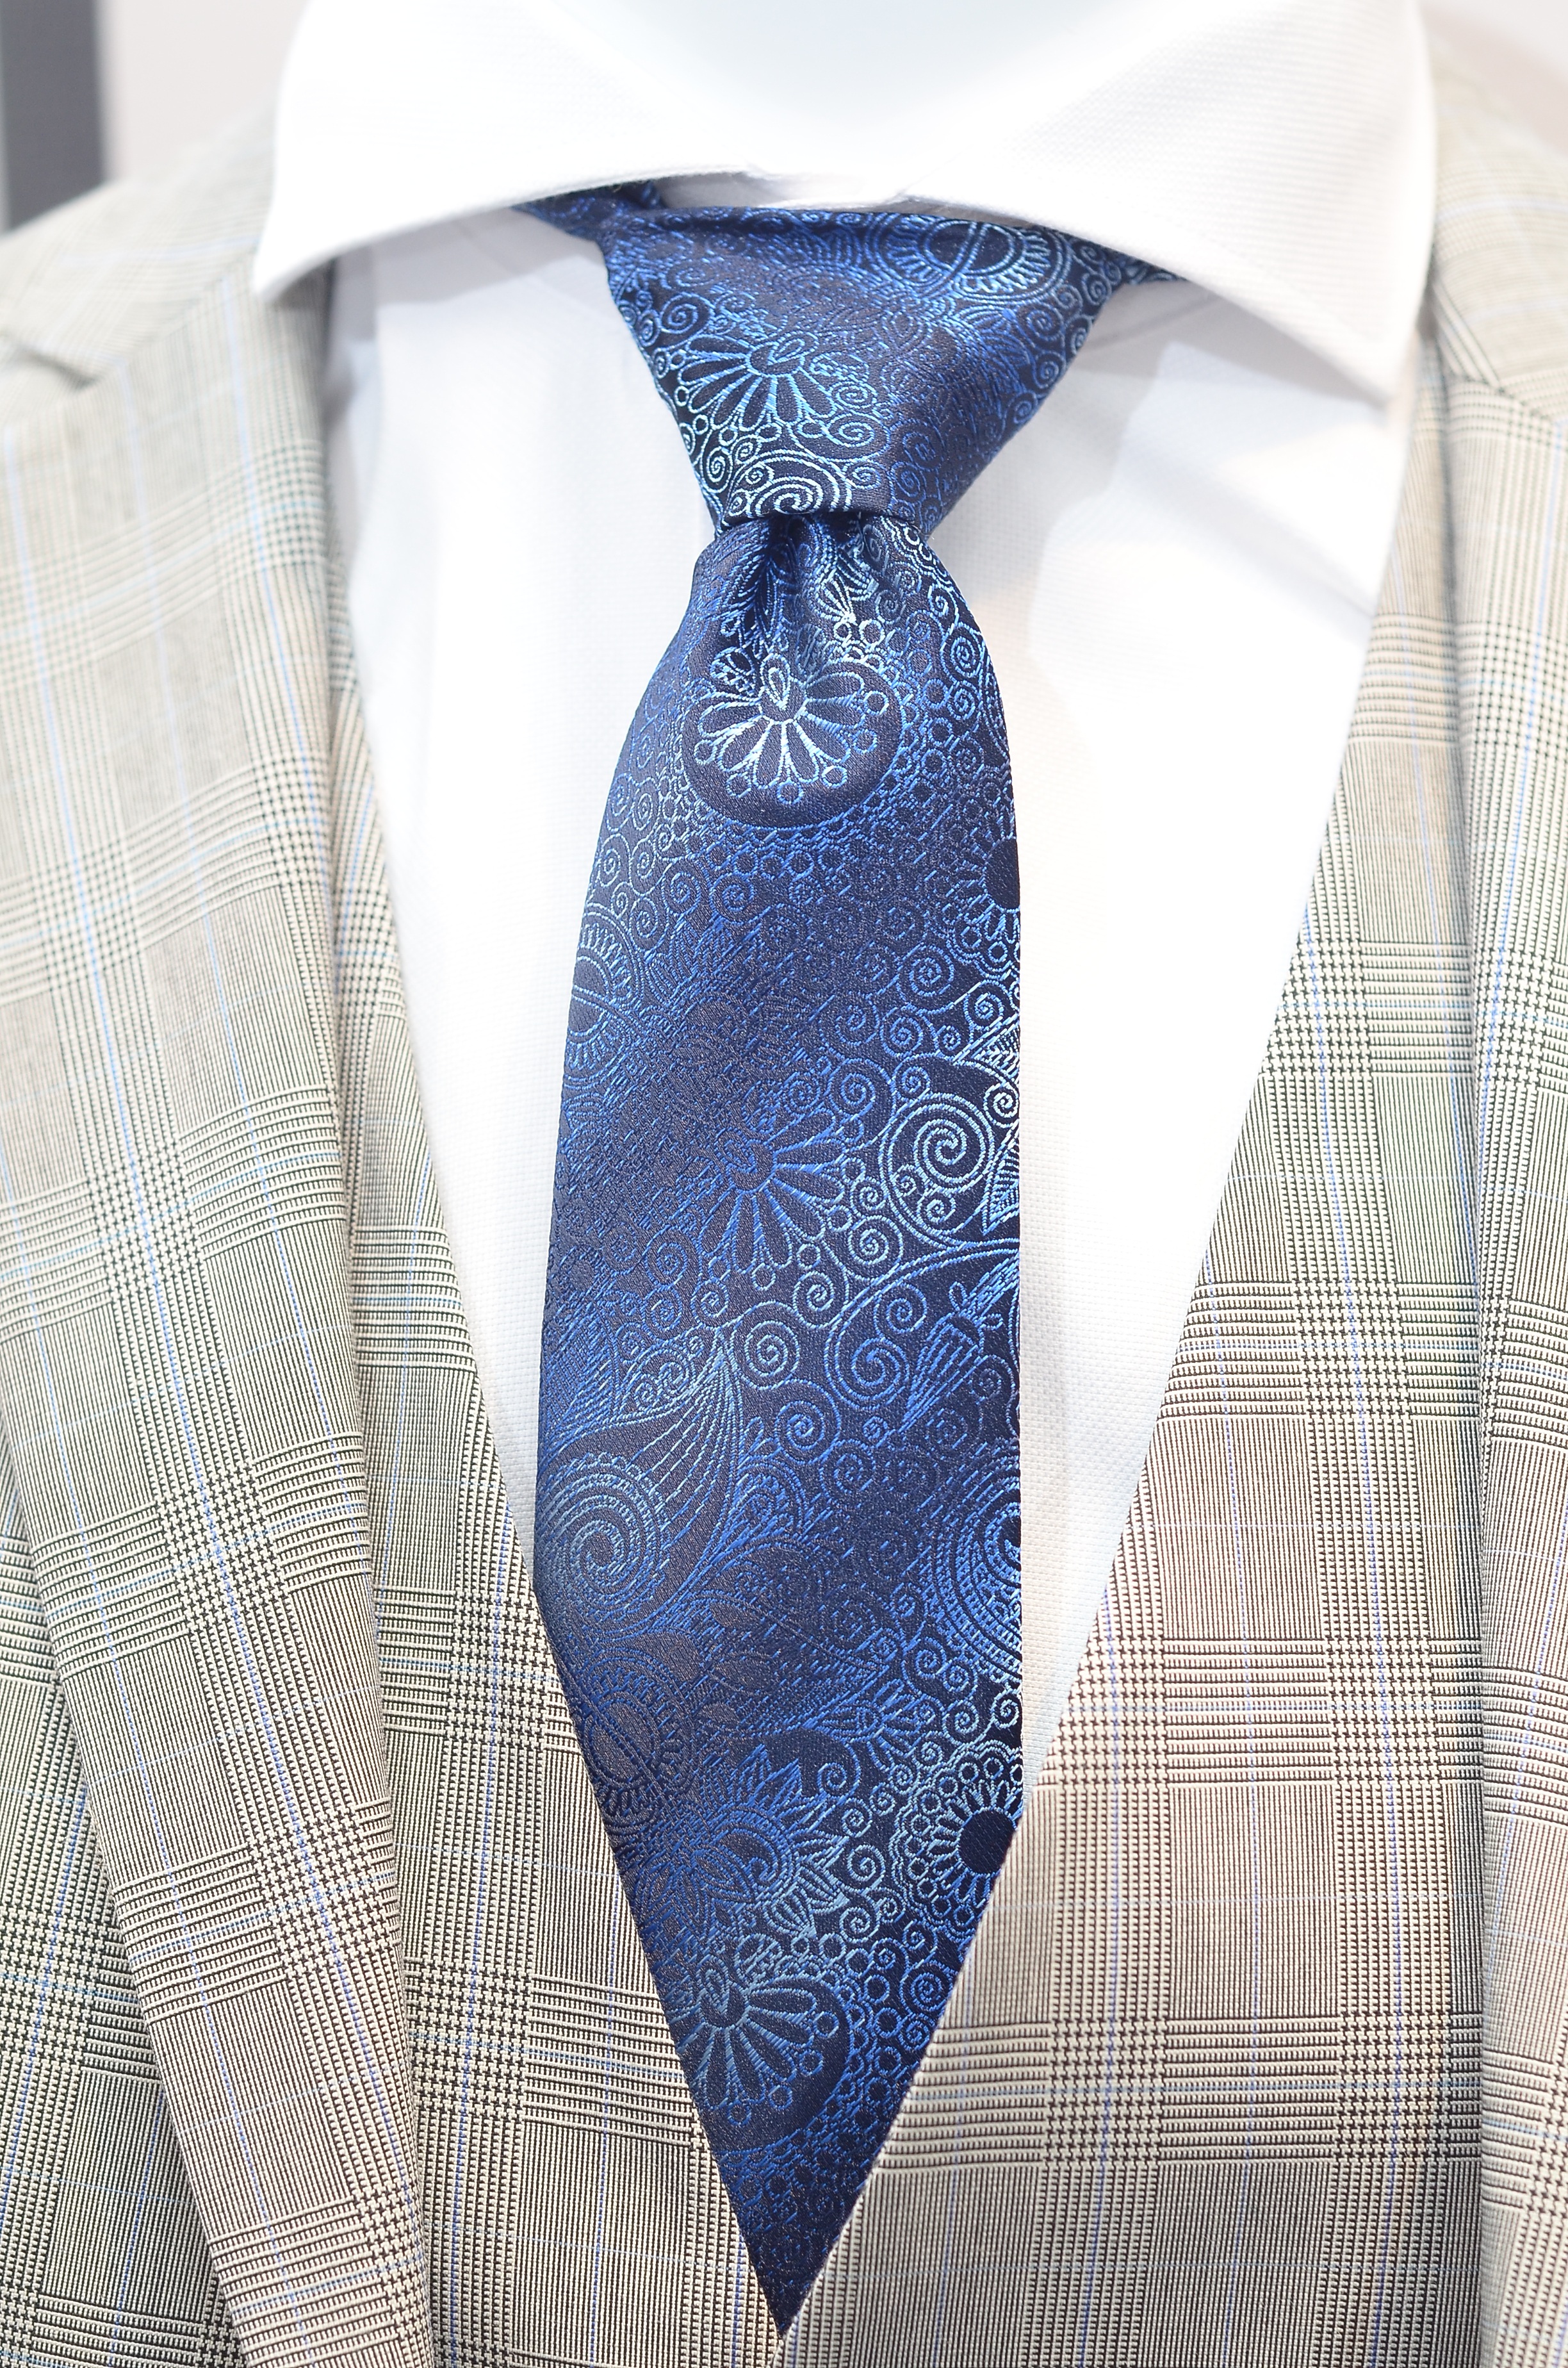
suit, pattern, tie, blue, material, textile, men, design, necktie, fashion accessory